List of members of the House Un-American Activities Committee

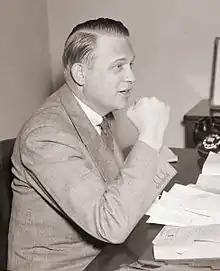
Conservative Texas Democrat Martin Dies Jr. was chair of the Special Committee to Investigate Un-American Activities for its entire seven-year duration.

Effective with the 79th Congress of 1945, the former special committee of the House of Representatives was made permanent, expanded to nine members, and renamed. Permanent secretaries of the committee would be Robert E. Stripling (1945–1948), John W. Carrington (1949–1952), Thomas W. Beale Sr. (1953–1956), Richard Arens (1957–1960), Frank S. Tavenner Jr. (1961–1962), Francis J. McNamara (1963–1968).